Ġonna tal-Kmand

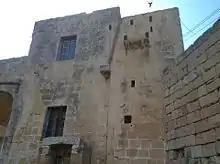
Pigeon holes at Luqa Briffa Garden

Sir Alexander Ball was Civil Commissioner of Malta from 1799 to 1801, and again from 1802 until his death in 1809. During his second term, between 1802 and 1805, he commissioned 21 gardens to be built in various "casali" (towns or villages) around Malta. Ball meant that the gardens would be accessible to the public, and he gave them to the temporary "Luogotenenti" (lieutenants) who were responsible for the administration of the "casali". The "Luogotenenti" did not open the gardens to the public but kept them for their own use, and the gardens subsequently became known as "Il-Ġonna tal-Kmand", which means "Commander's Garden" in Maltese.